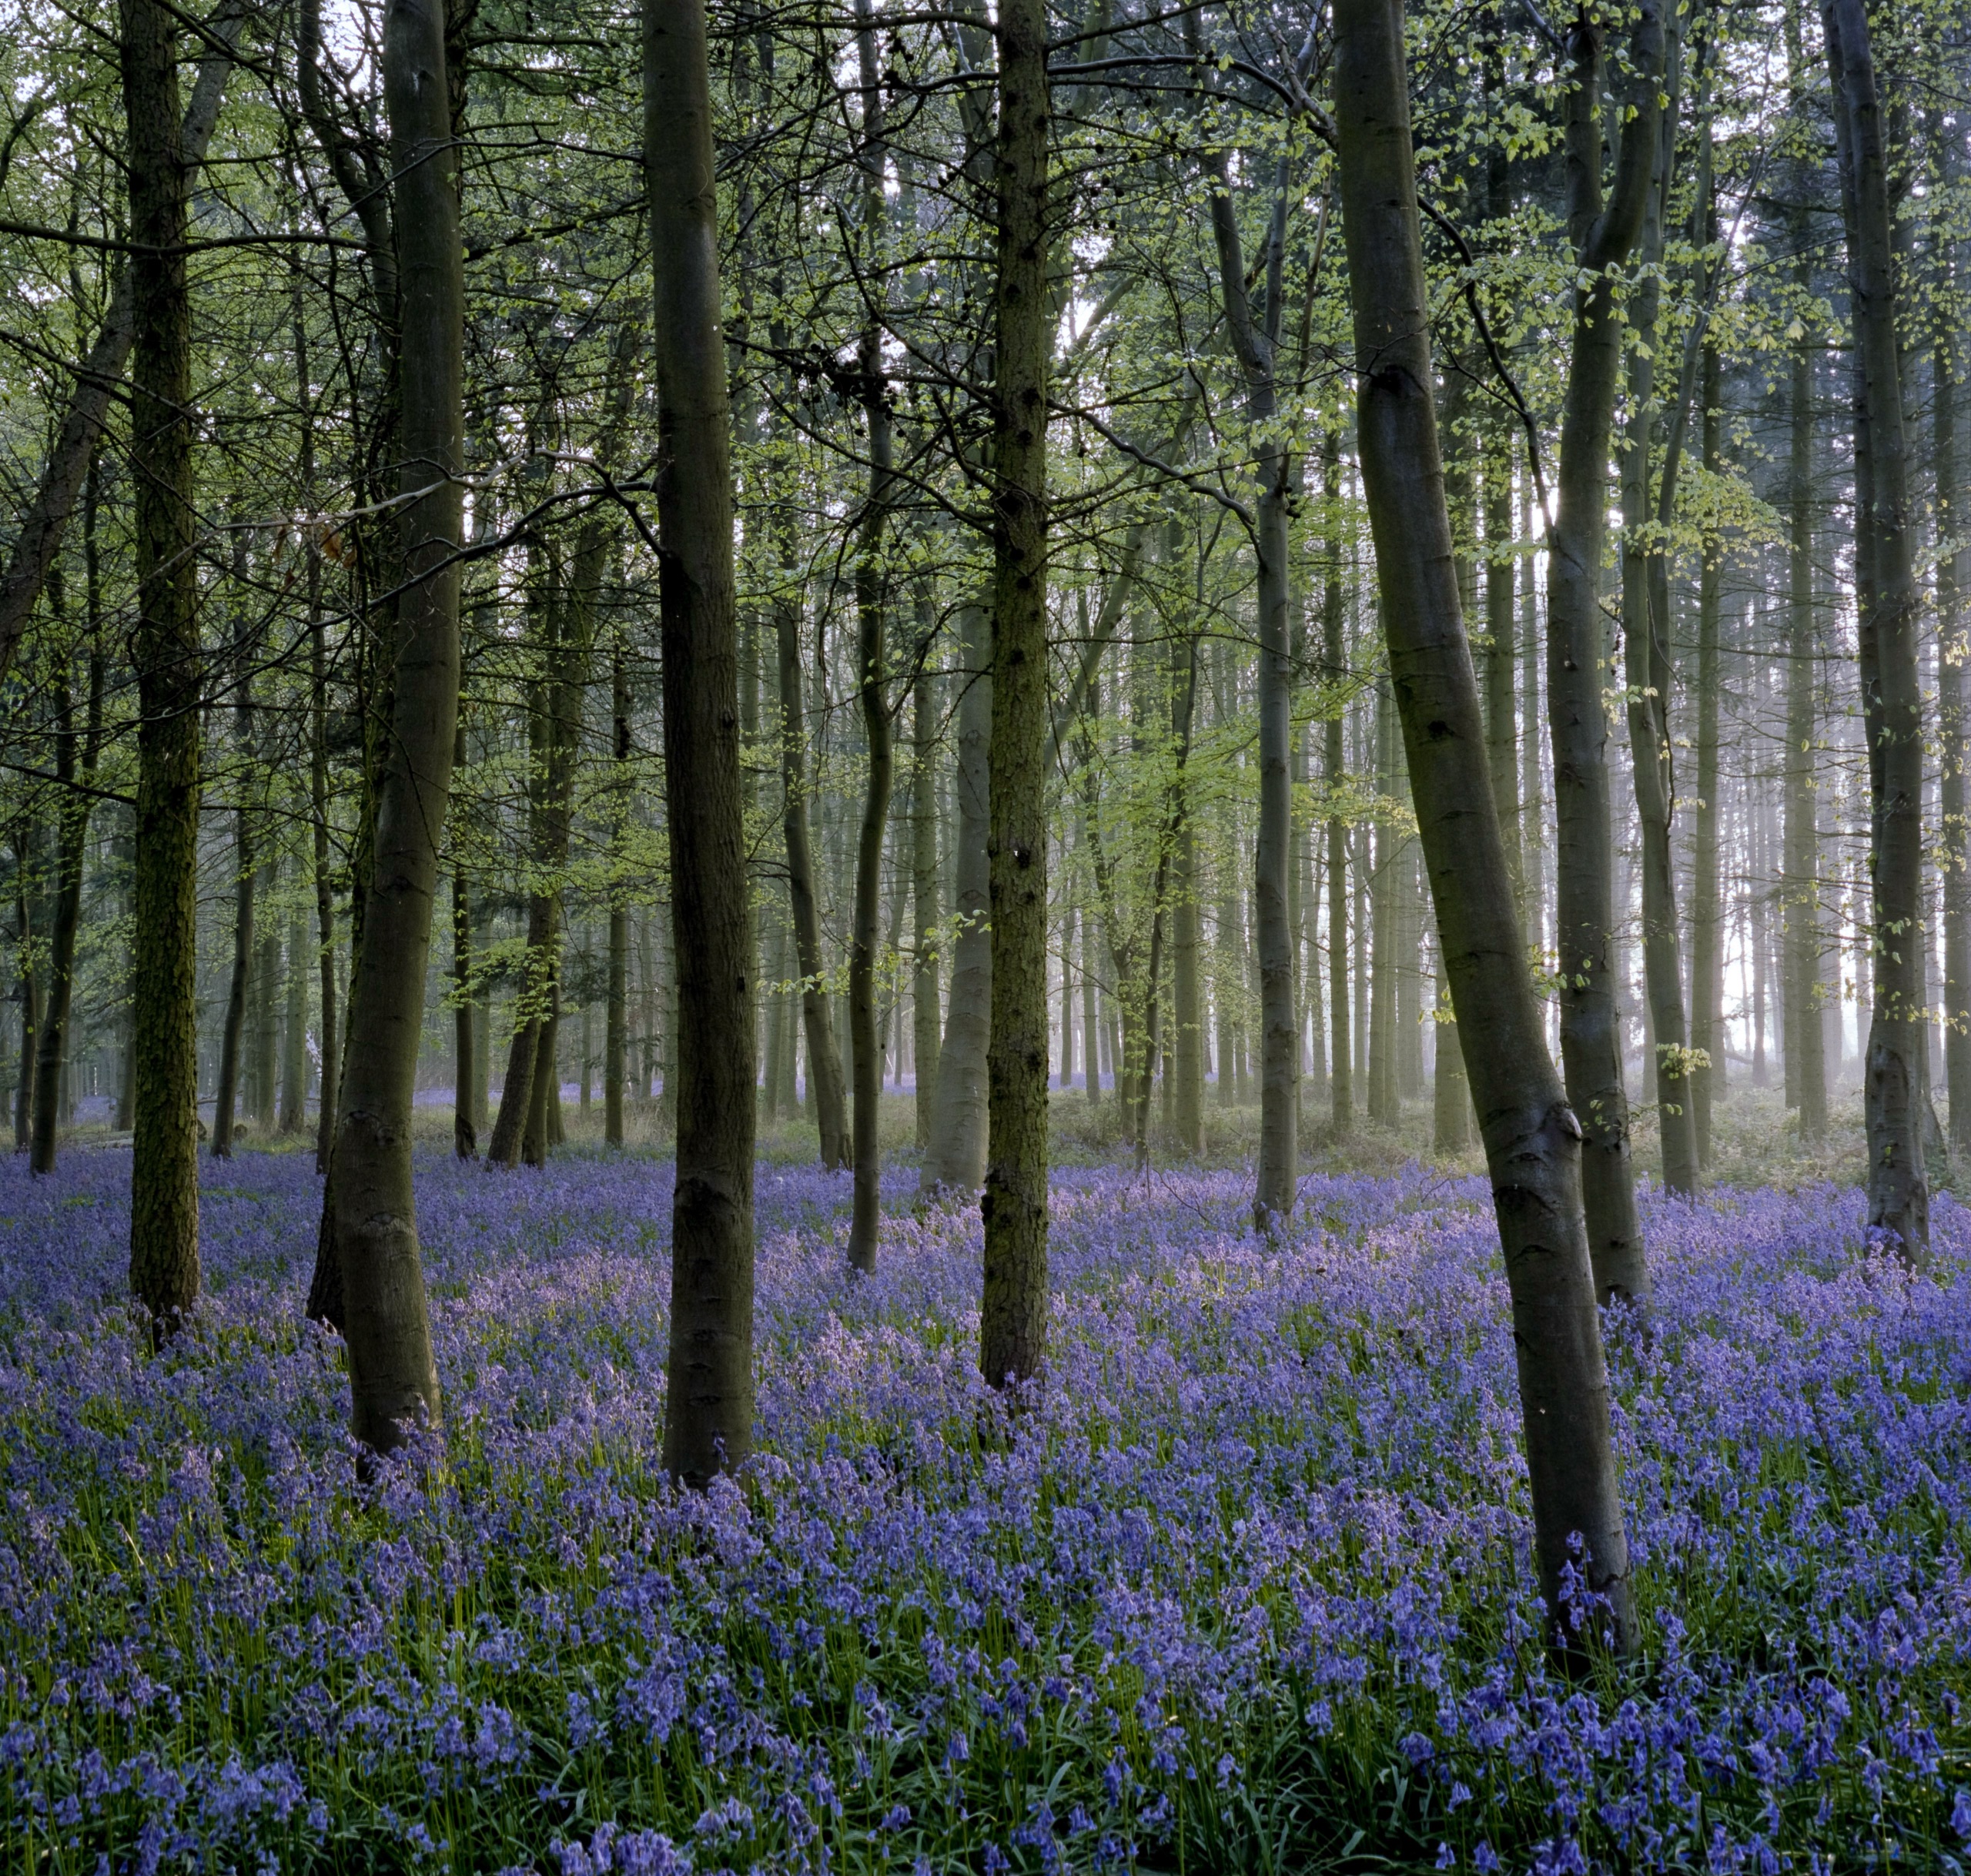
tree, nature, forest, wilderness, plant, meadow, sunlight, flower, deciduous, wetland, grove, woodland, habitat, ecosystem, flowering plant, biome, natural environment, geographical feature, woody plant, temperate broadleaf and mixed forest, temperate coniferous forest, land plant